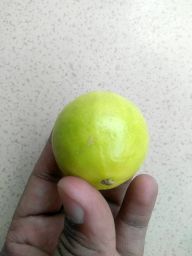
Fruit: Lime
Quality: Good